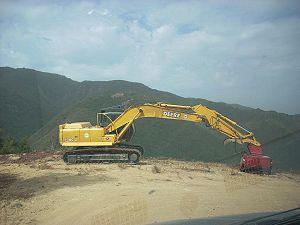
Un pare-feu ou coupe-feu, est une coupe forestière linéaire, ou une infrastructure linéaire créée et/ou spécialement entretenue pour freiner l'extension rapide d'incendies de forêt ou feux de brousse, plus ou moins efficacement.